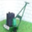
Label: lawn_mower